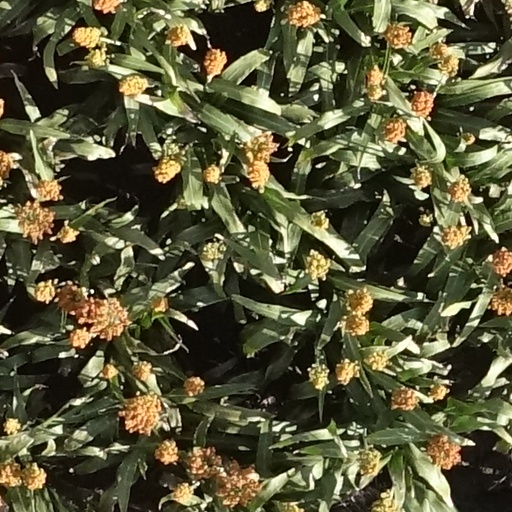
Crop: sorghum